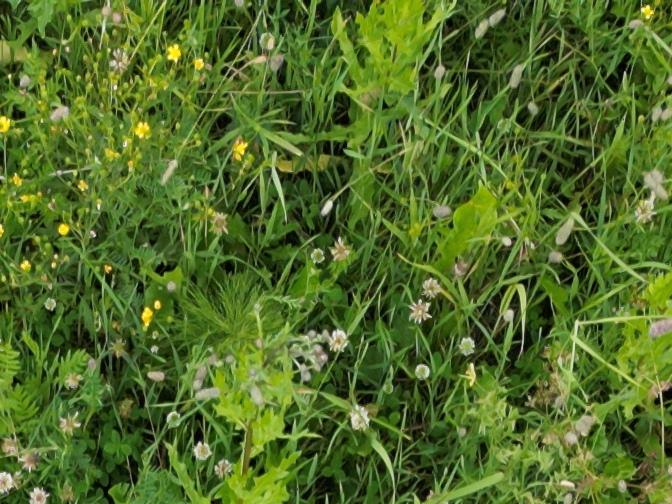
Flowers visible: yarrow flowers, yarrow flowers, yarrow flowers, yarrow flowers,  daisy flowers, yarrow flowers